H. M. Jyothi

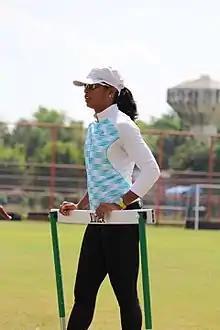
Jyothi warming up during 2016 national championships

Jyothi has been strongly supported by her parents, who have undergone great financial hardship to finance her ambitions. She has also received sponsorship from her employer, Canara Bank, since 2004, and also receives sponsorship from the Indian Athletics Academy, Bangalore.